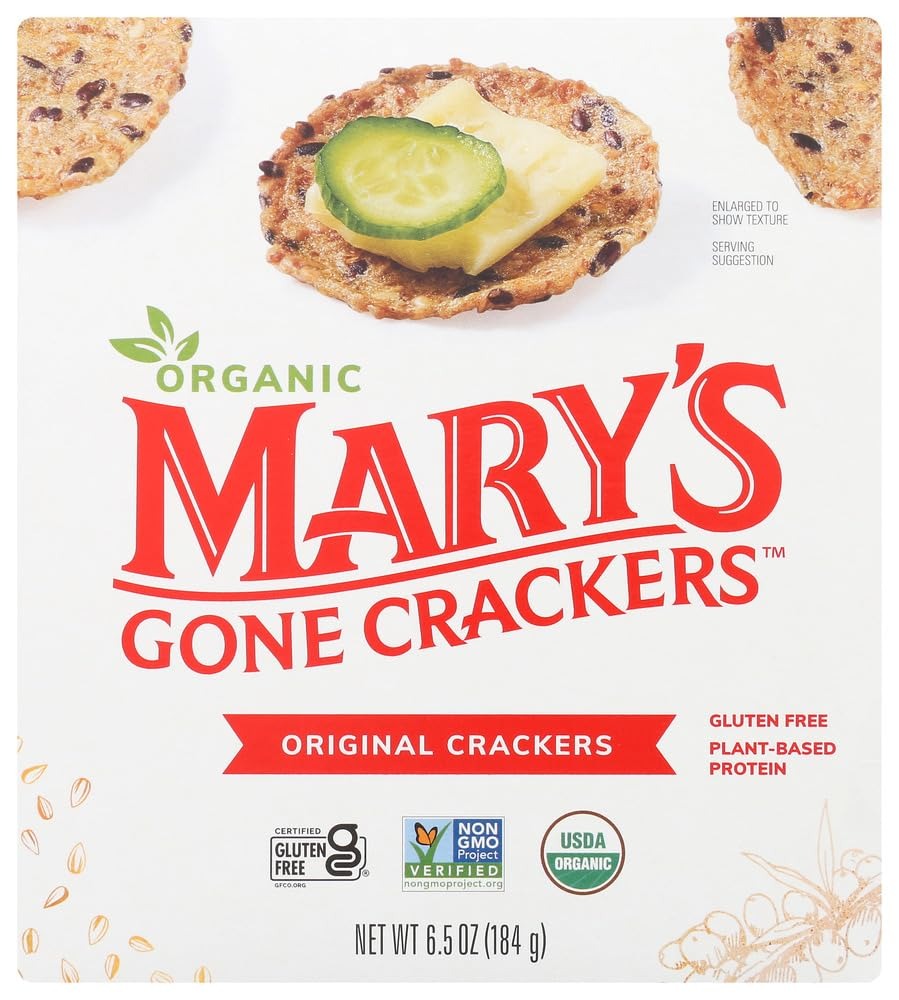
Item Name: Mary's Gone Crackers Original Crackers, Boxes, 6.5 oz, 2 pk
Value: 13.0
Unit: Ounce

Price: 5.21